Eichmann (film)

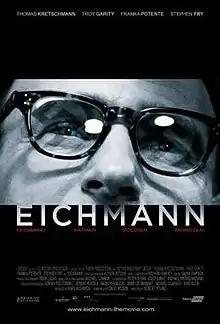
Theatrical release poster

Eichmann is a biographical film detailing the interrogation of Adolf Eichmann. Directed by Robert Young, the film stars Thomas Kretschmann as Eichmann and Troy Garity as Eichmann's Israeli interrogator, Avner Less. It was first released in Brazil in September 2007, and was released in the United States in October 2010.